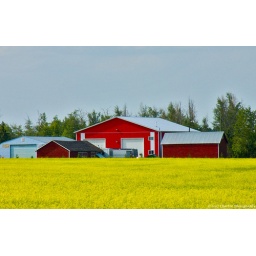
Red farm house in a yellow canola field. Calmar, Alberta, Canada